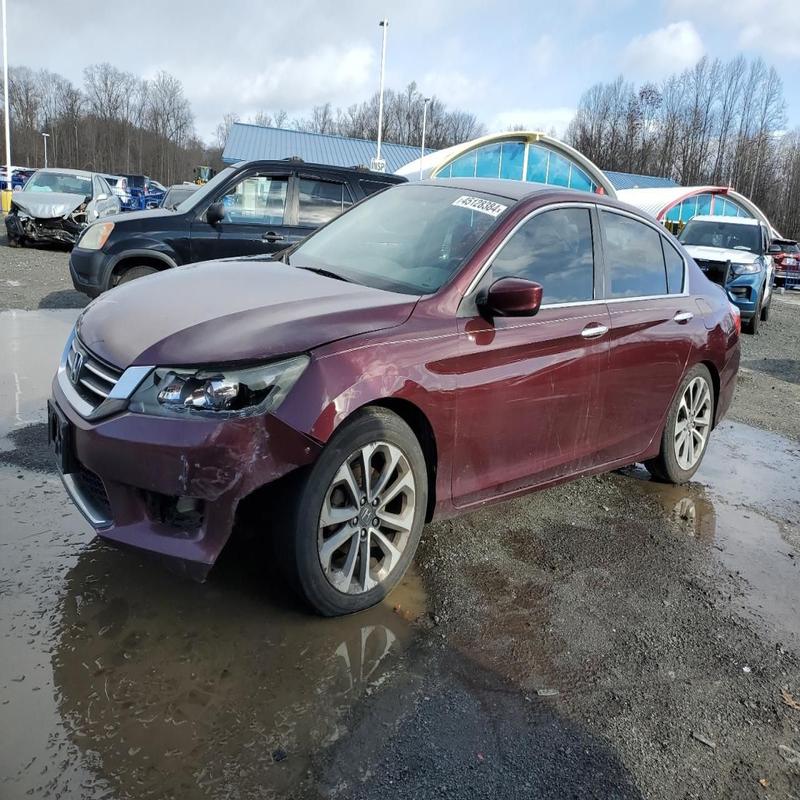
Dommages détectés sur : capot, aile avant gauche, porte avant gauche, porte arrière gauche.
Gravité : majeur